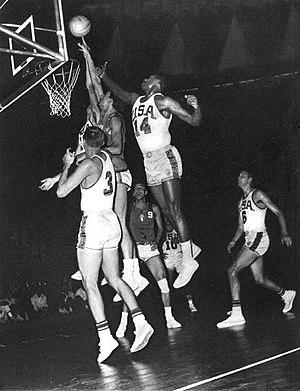
Résultats du tournoi de basket-ball aux Jeux olympiques d'été de 1960 à Rome.